Sad Movie

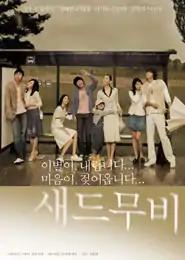
"Sad Movie" movie poster

Sad Movie is a 2005 South Korean romantic melodrama film with an ensemble cast. The film was released in South Korean theaters on October 20, 2005, and had a total of 1,066,765 admissions nationwide.